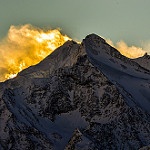
Label: mountain